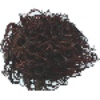
Label: Rambutan 1